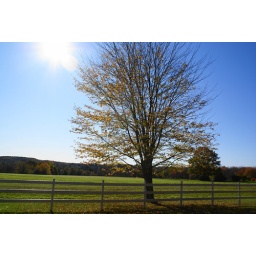
Beautiful blue sky over the Tattersall Farm in Haverhill, MA